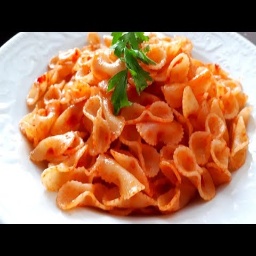
Label: spaghetti_bolognese